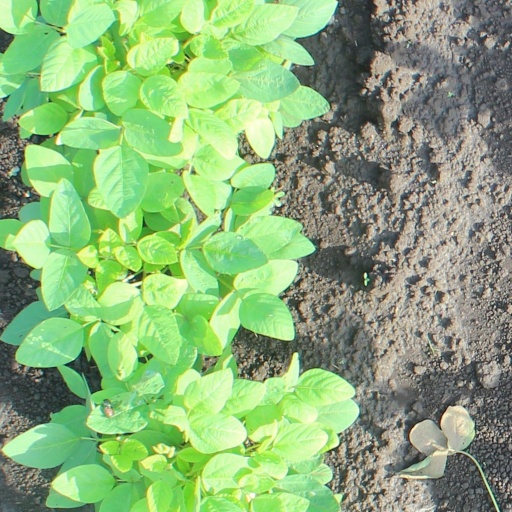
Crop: soybean